Question: Please indicate a possible affordance area of the sit_on_chair that can be used for sitting on
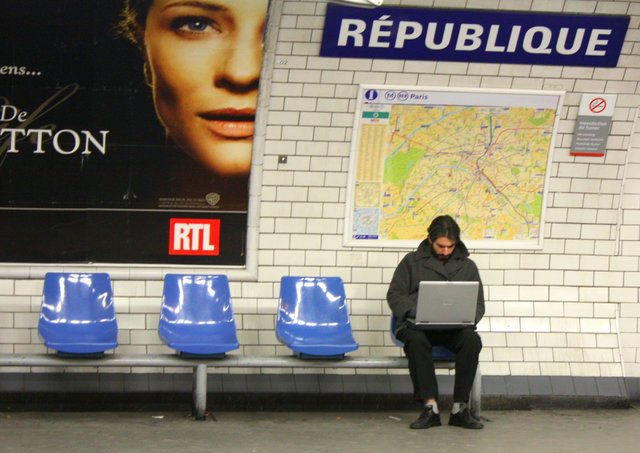
Answer: [168.5, 321.5, 234.5, 352.5]